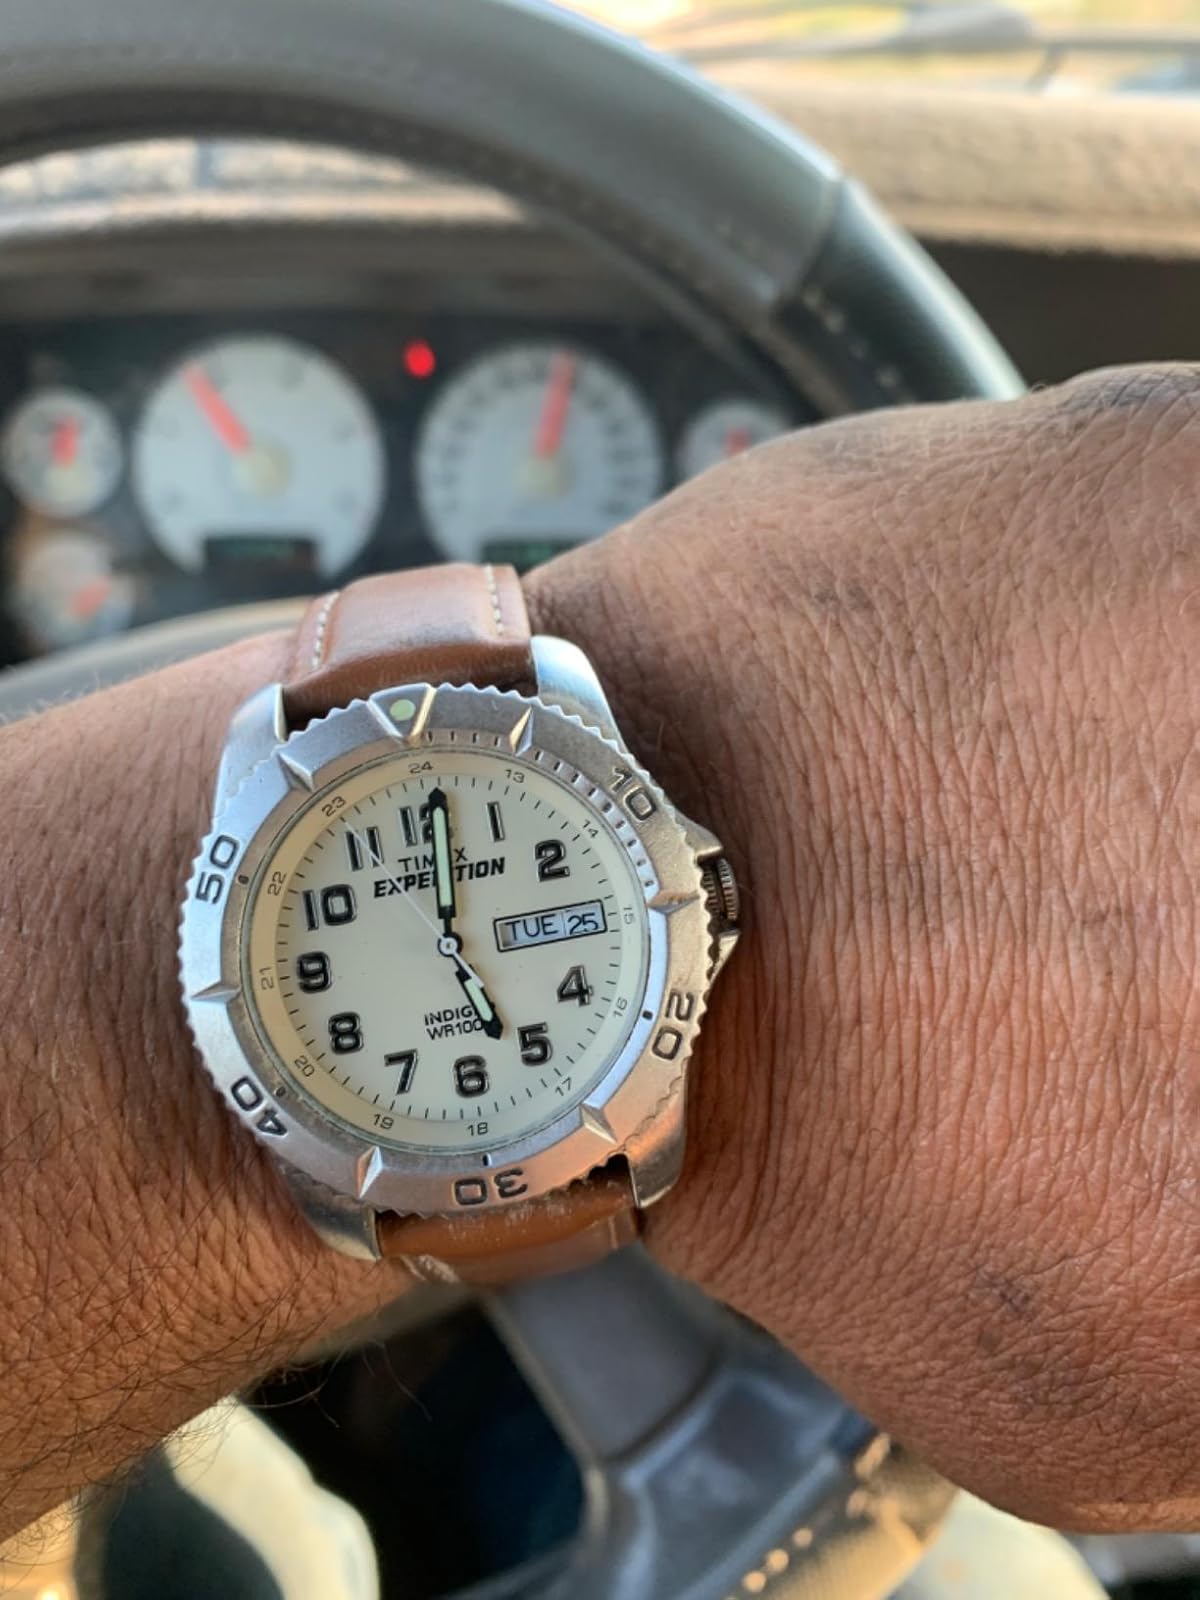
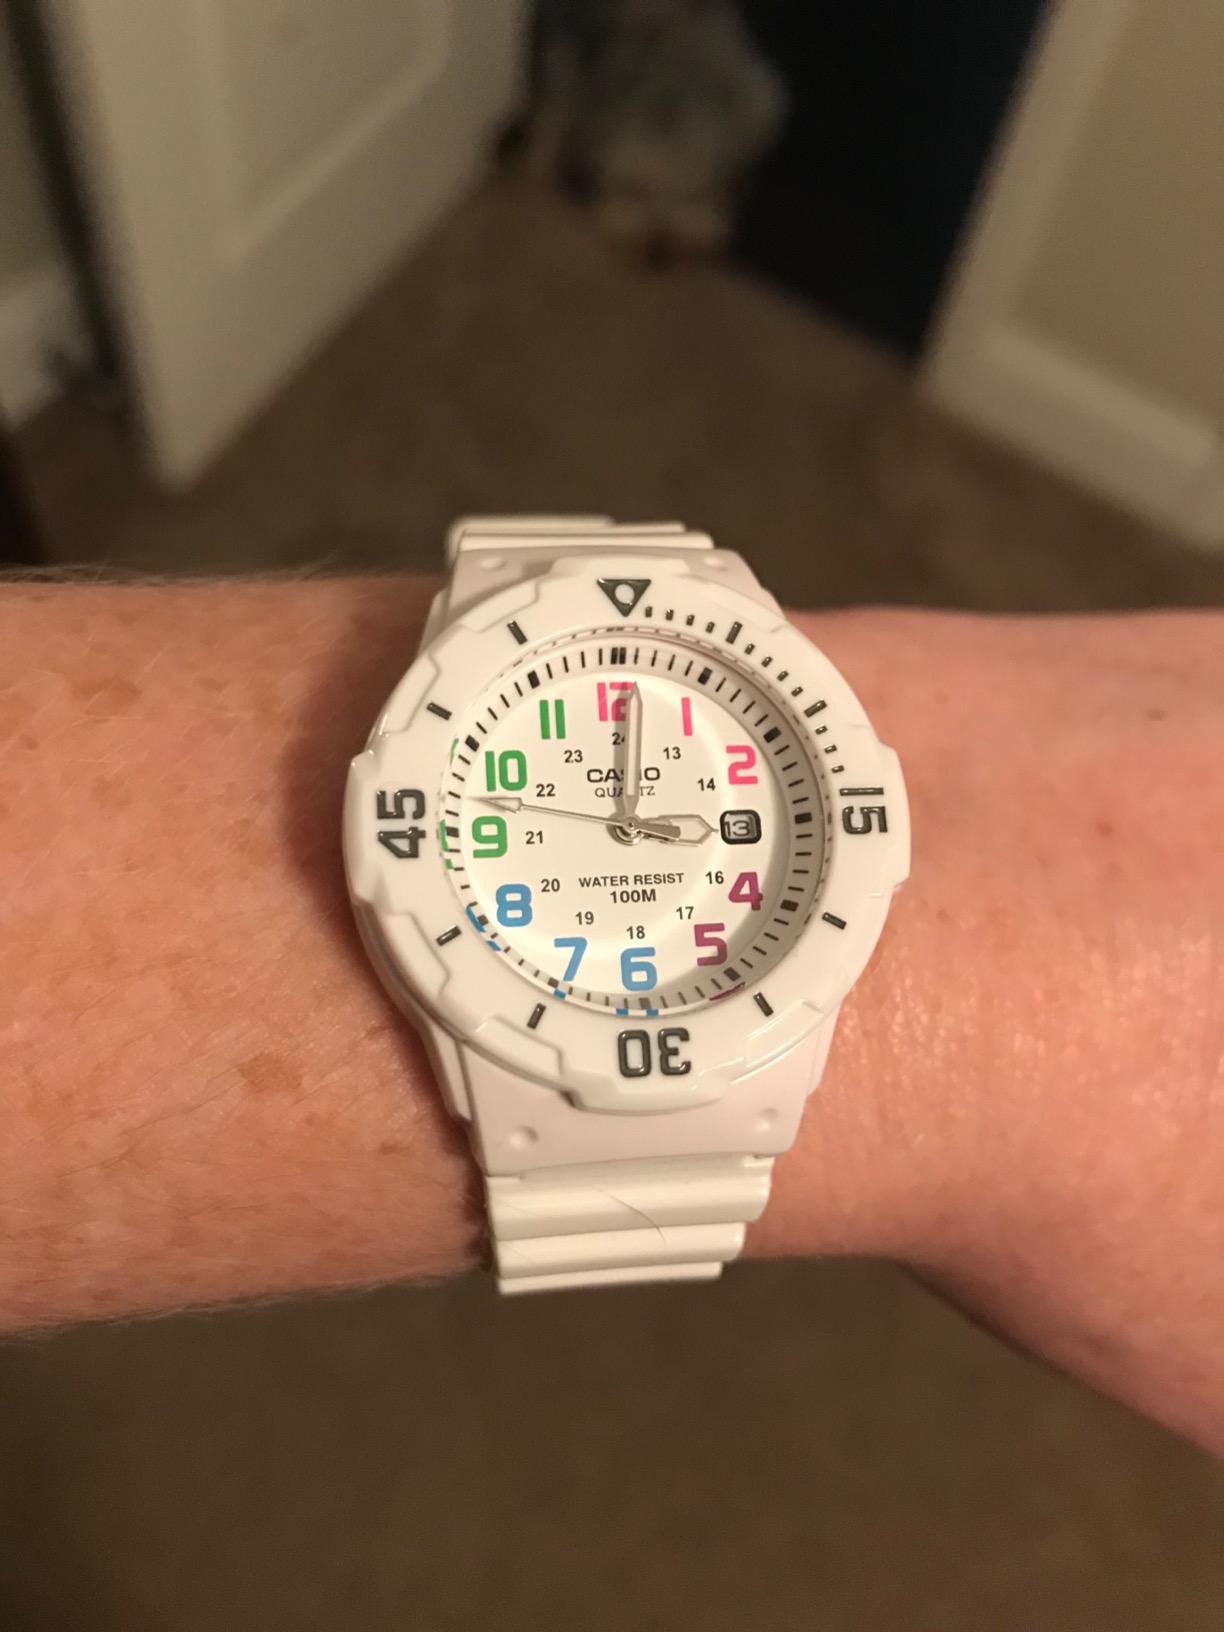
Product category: accessories_watch
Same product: no